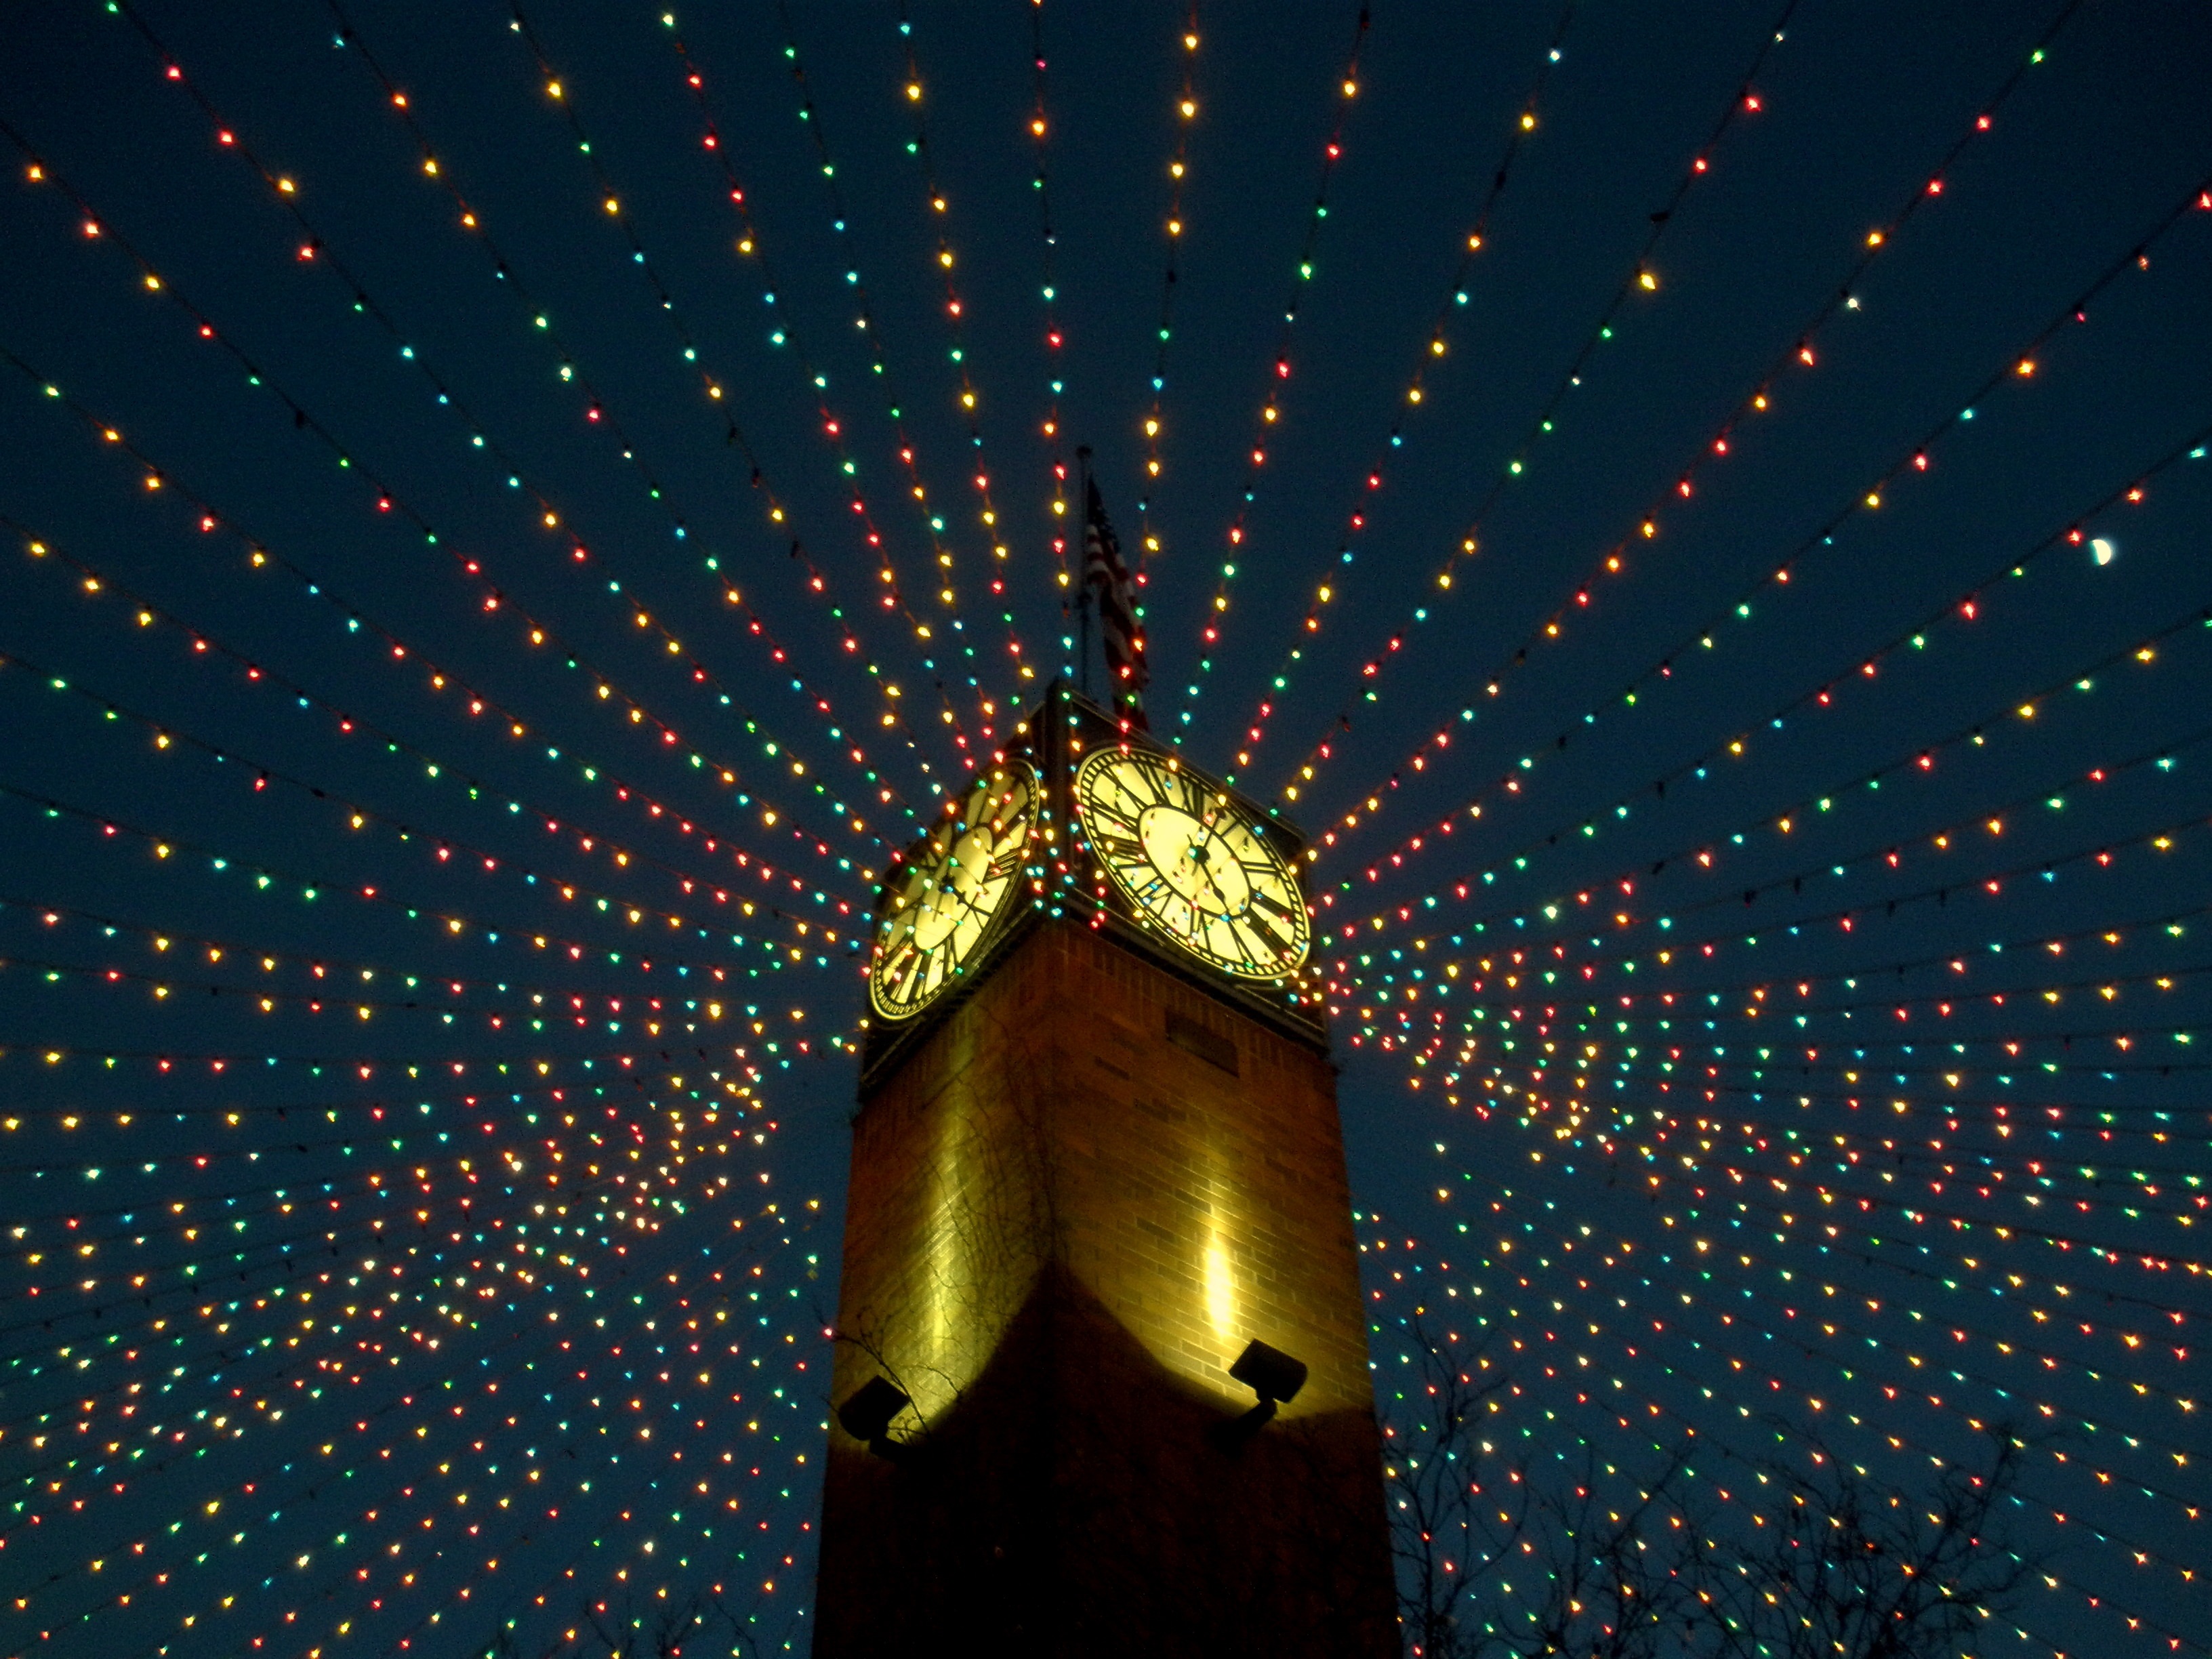
winter, light, night, star, celebration, decoration, darkness, christmas, lighting, festive, fairy lights, christmas decoration, holidays, decorative, xmas, christmas lights, chris